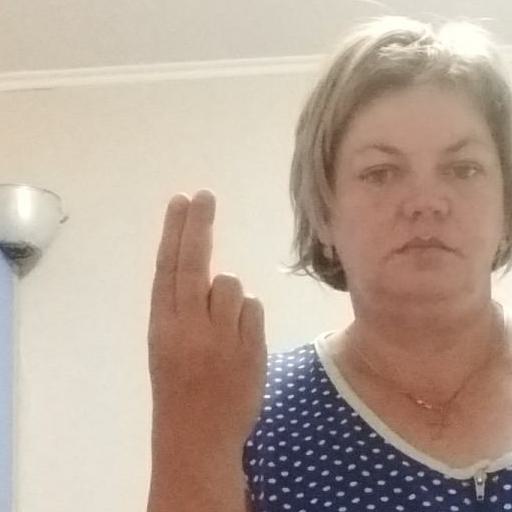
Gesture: two_up_inverted